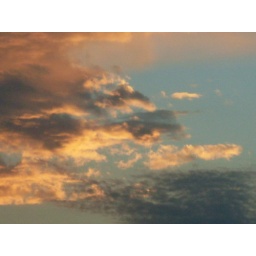
Coming home from the beach over the summer..